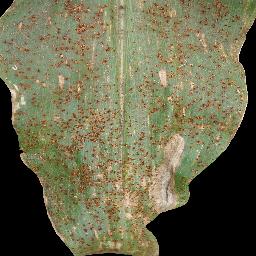
Label: Corn_(Maize)___Common_Rust